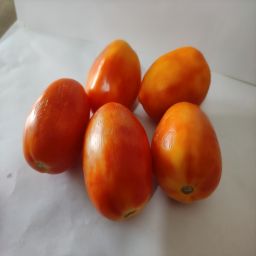
Crop: Tomato
Quality: Ripe